Storm Roux

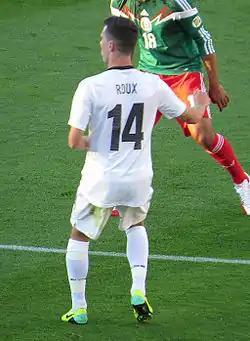
Roux playing for New Zealand in 2013

Roux was first named in the New Zealand squad for the two-legged 2014 FIFA World Cup qualification play-off against Mexico in November 2013. After not playing the first match, Roux made his debut on 20 November 2013 in the second leg in Wellington, a 4–2 loss which, following a 5–1 loss in Mexico, saw New Zealand fail to qualify for the 2014 FIFA World Cup.